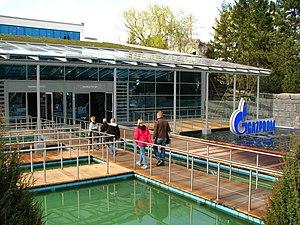
Gazprom Hall, Europa-Park, Rust, Bade-Wurtemberg, Allemagne.